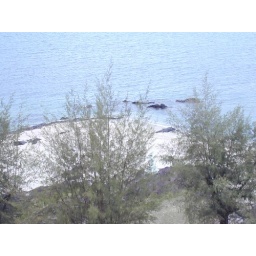
no crocodiles, just rock formations, seen from our hotel room in Sonmgkhla beach hotel